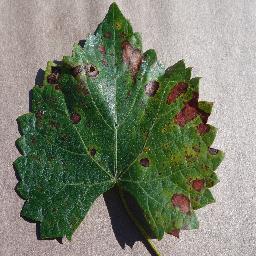
Label: Grape___Esca_(Black_Measles)